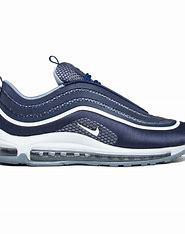
Brand: Nike
Model: Air Max 97 Ultra 17